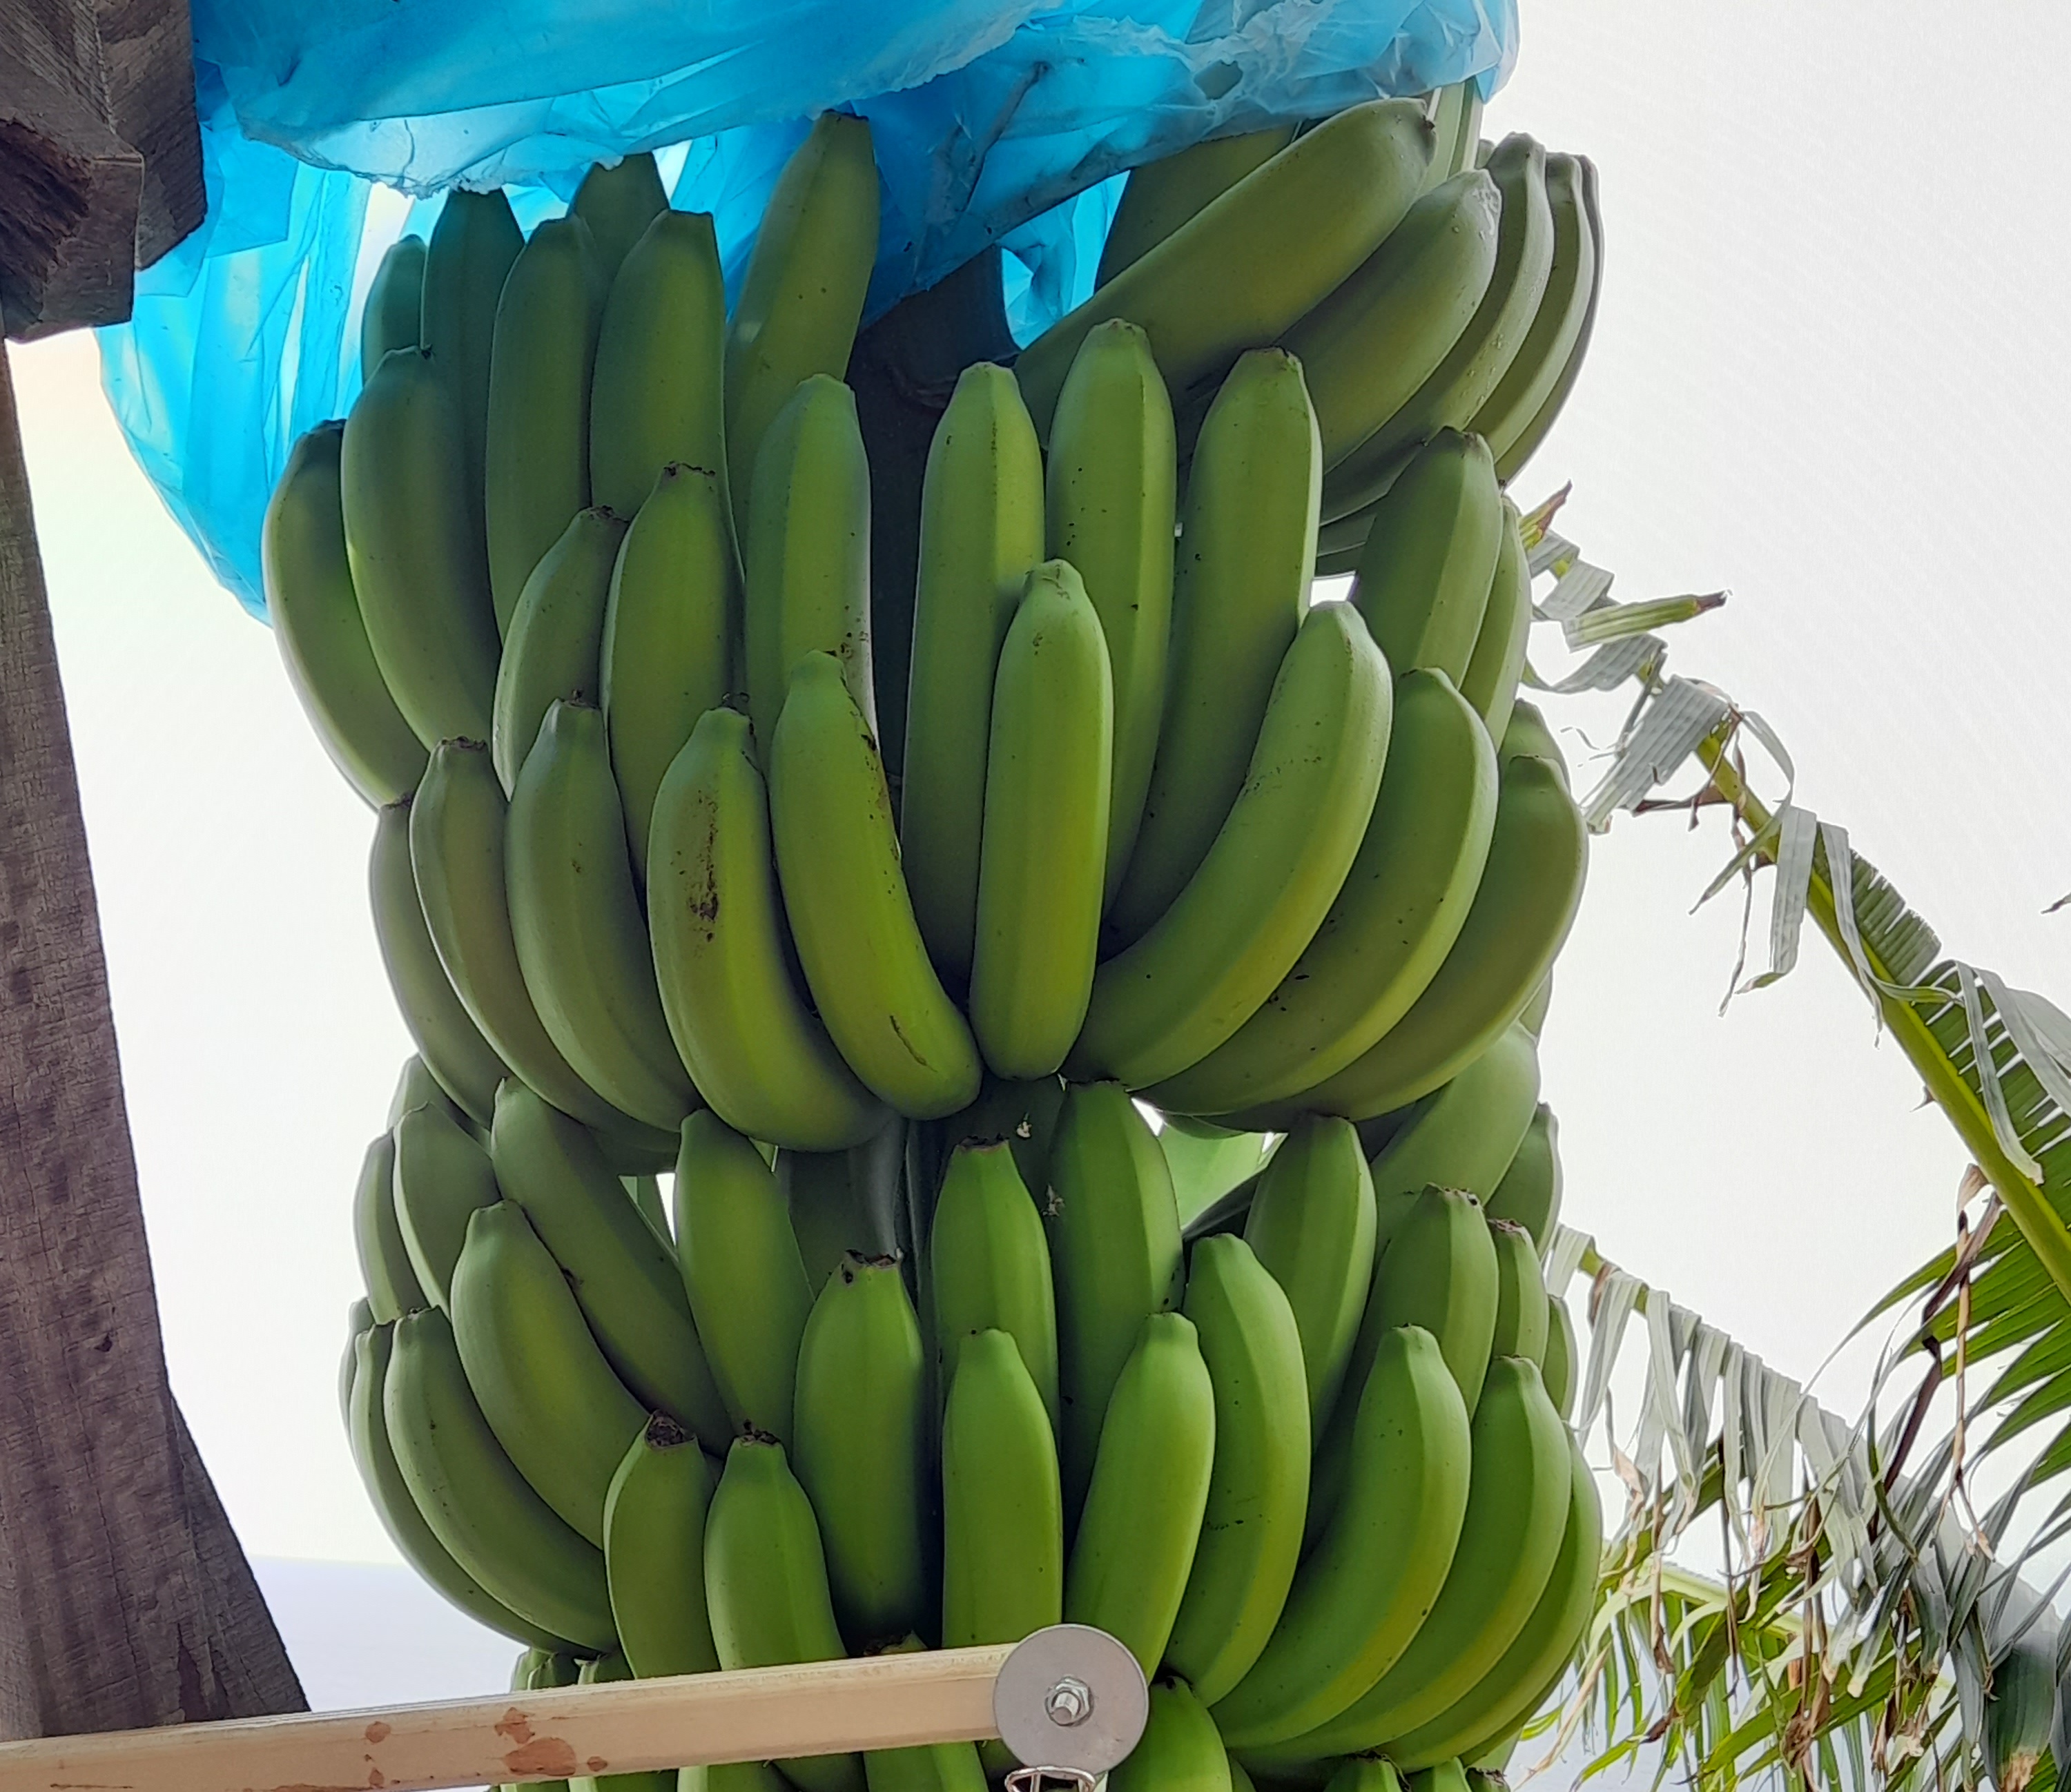
Label: Cut